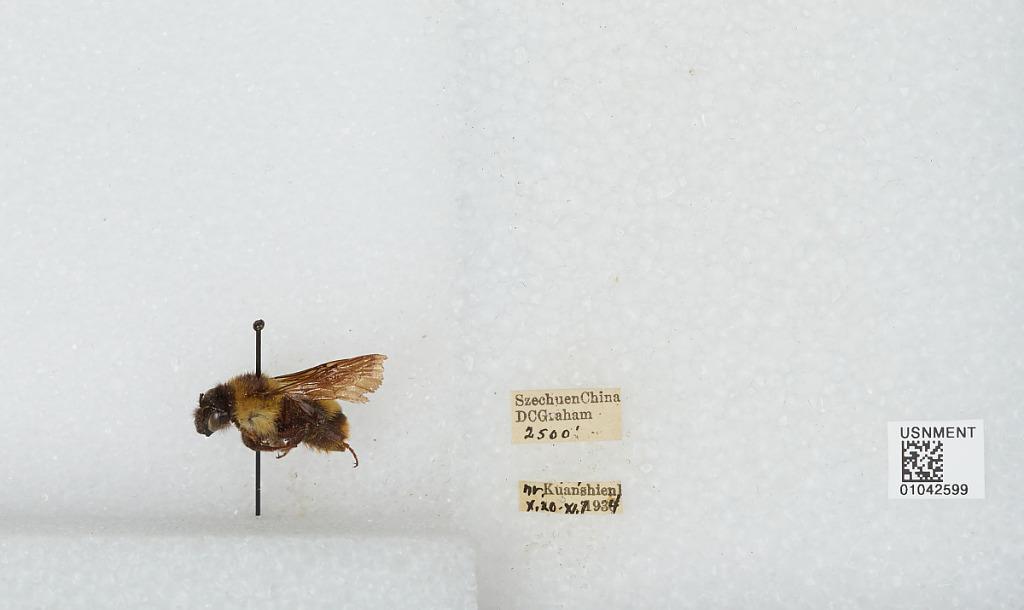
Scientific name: Bombus sp.
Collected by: D. Graham
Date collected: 1934-10-20
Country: China
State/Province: Sichuan
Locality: near Kuanshien